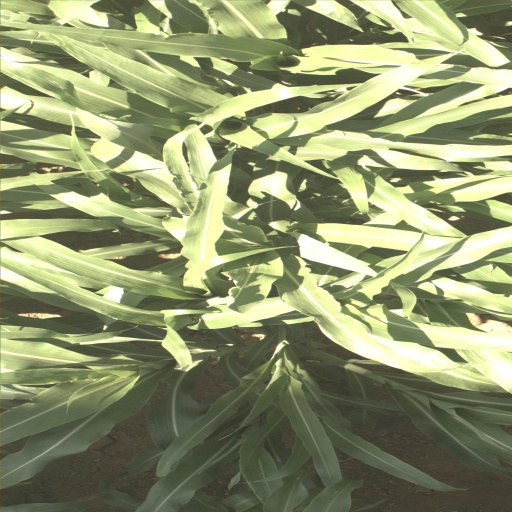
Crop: sorghum